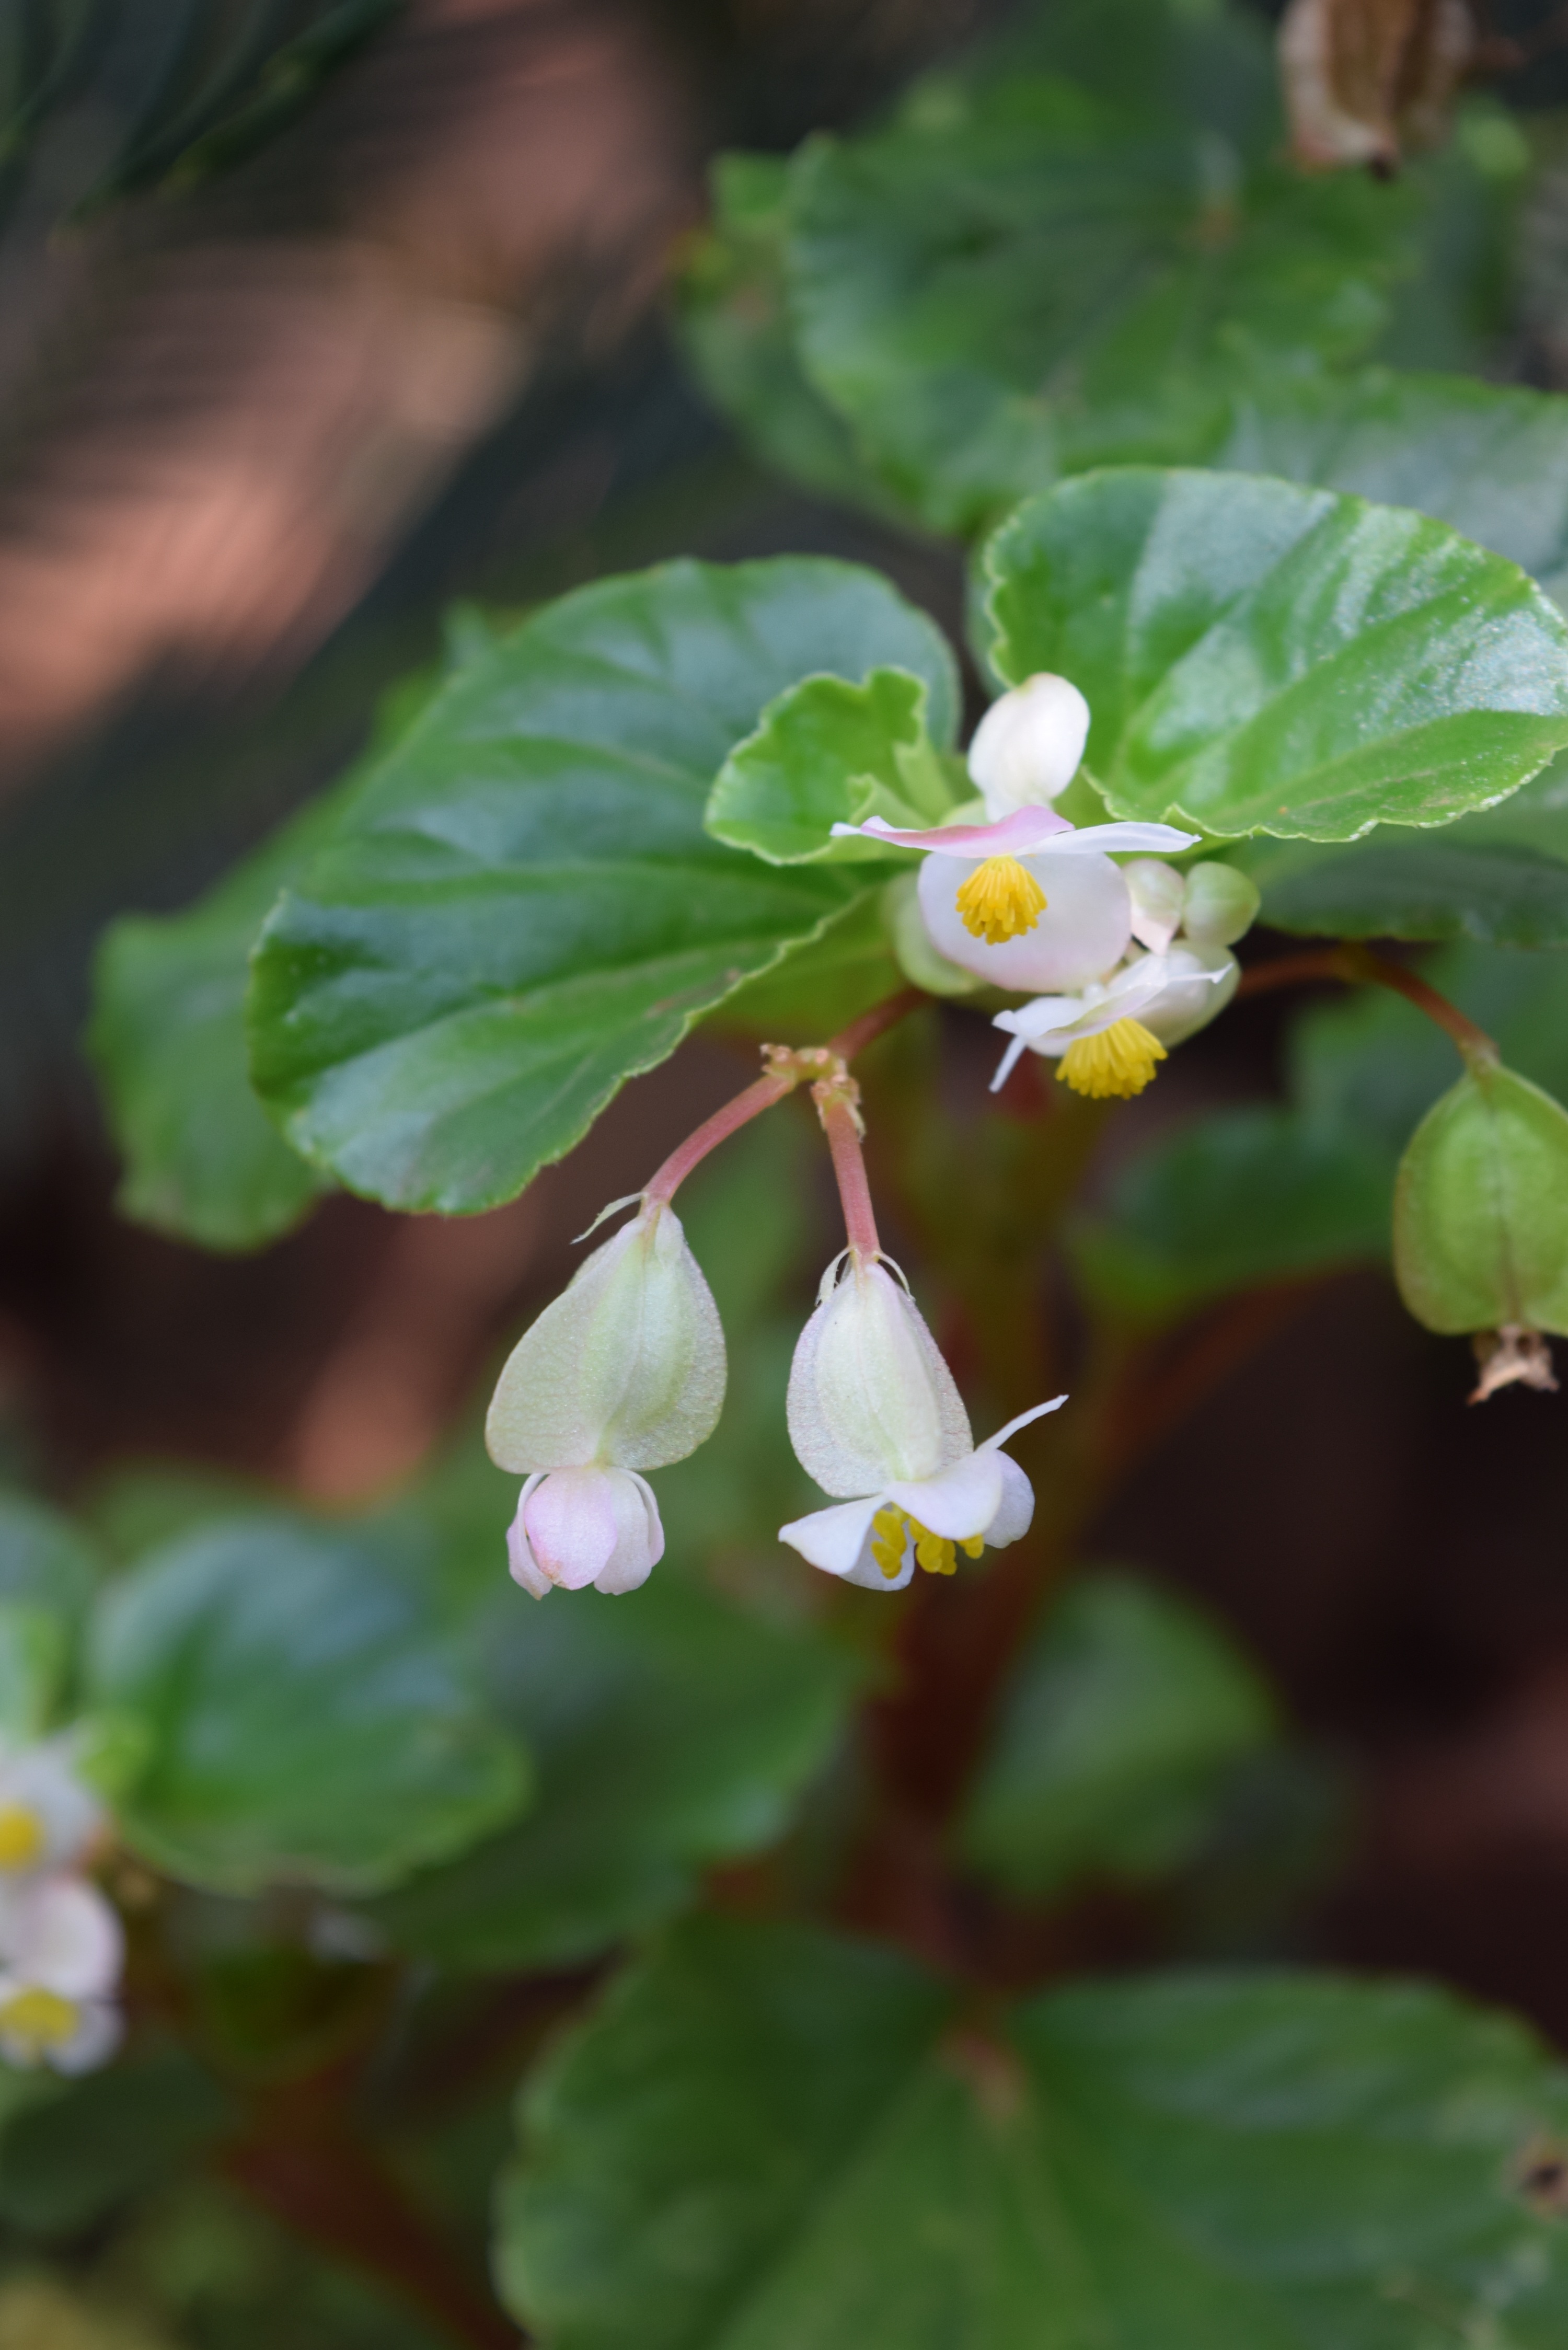
nature, blossom, plant, leaf, flower, petal, wild, green, produce, botany, yellow, garden, flora, white flower, plants, wildflower, flowers, vegetation, paraguay, macro photography, green leaf, green leaves, flowering plant, bright leaf, plant green, land plant, nature plant